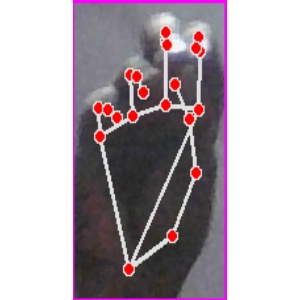
अक्षर: ङ